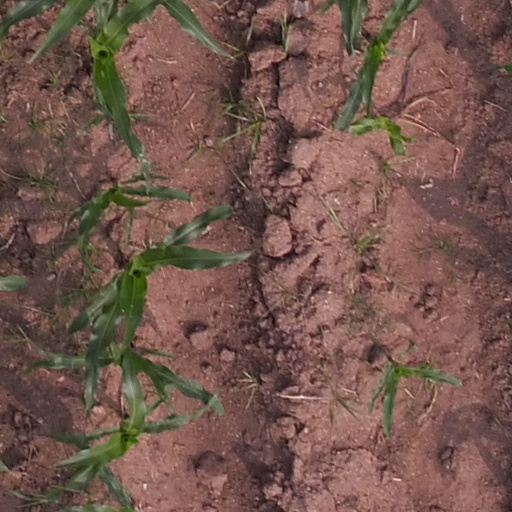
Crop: maize; corn